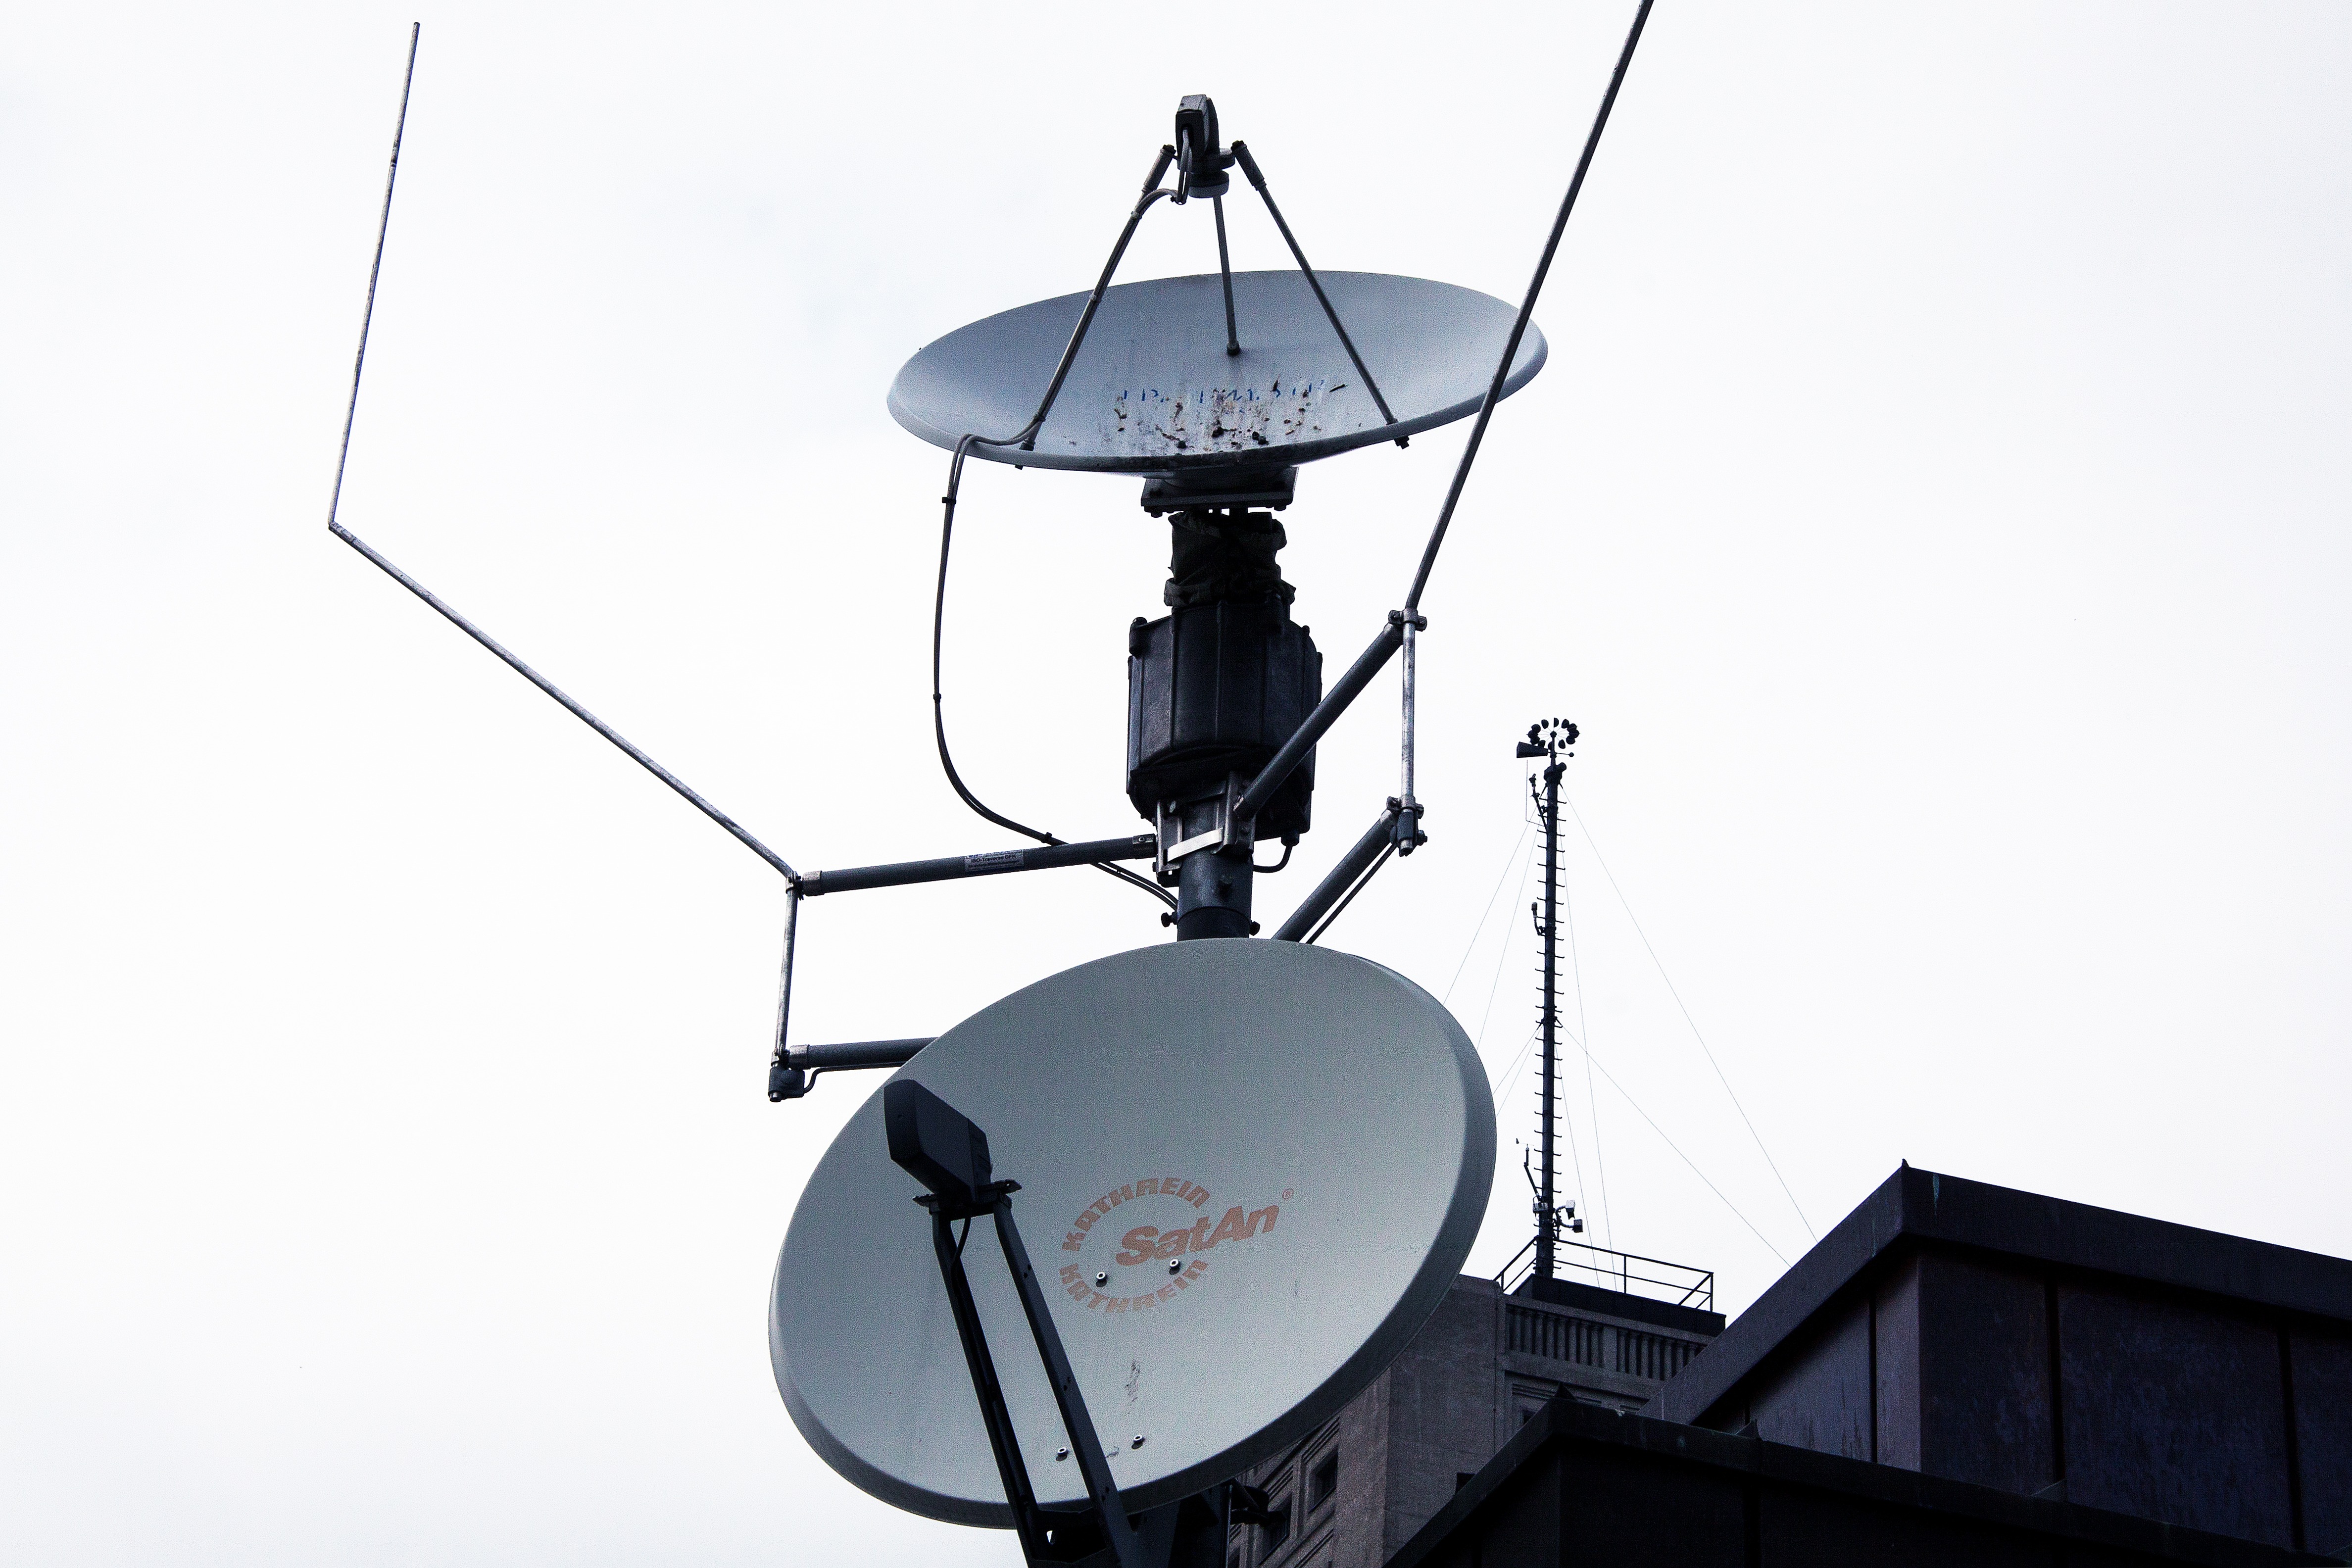
technology, antenna, tv, lighting, drum, radio, energy, illustration, light fixture, reception, drums, satellite dishes, watch tv, signals, parabolic mirrors, tv antenna, satellite tv, satellite broadcasting, television reception, home antenna, roof antenna, electronic device, electronics accessory, television programme, metal mast, astra satellites, head of reception, horn antenna